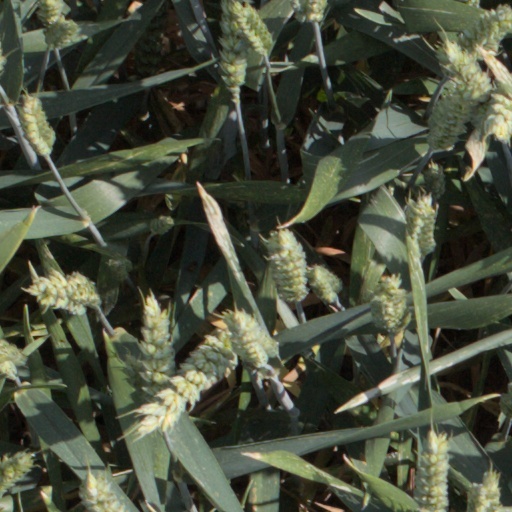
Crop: wheat